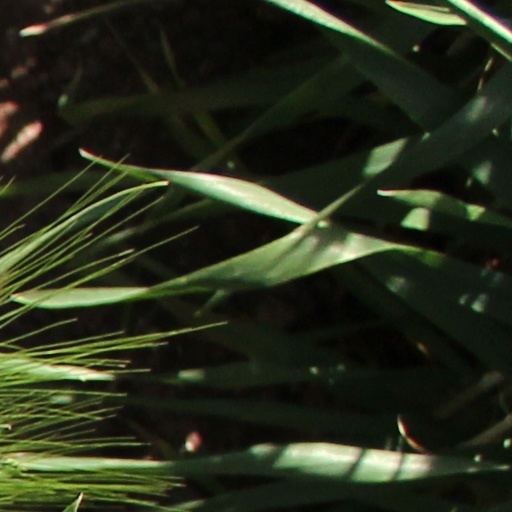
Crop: wheat